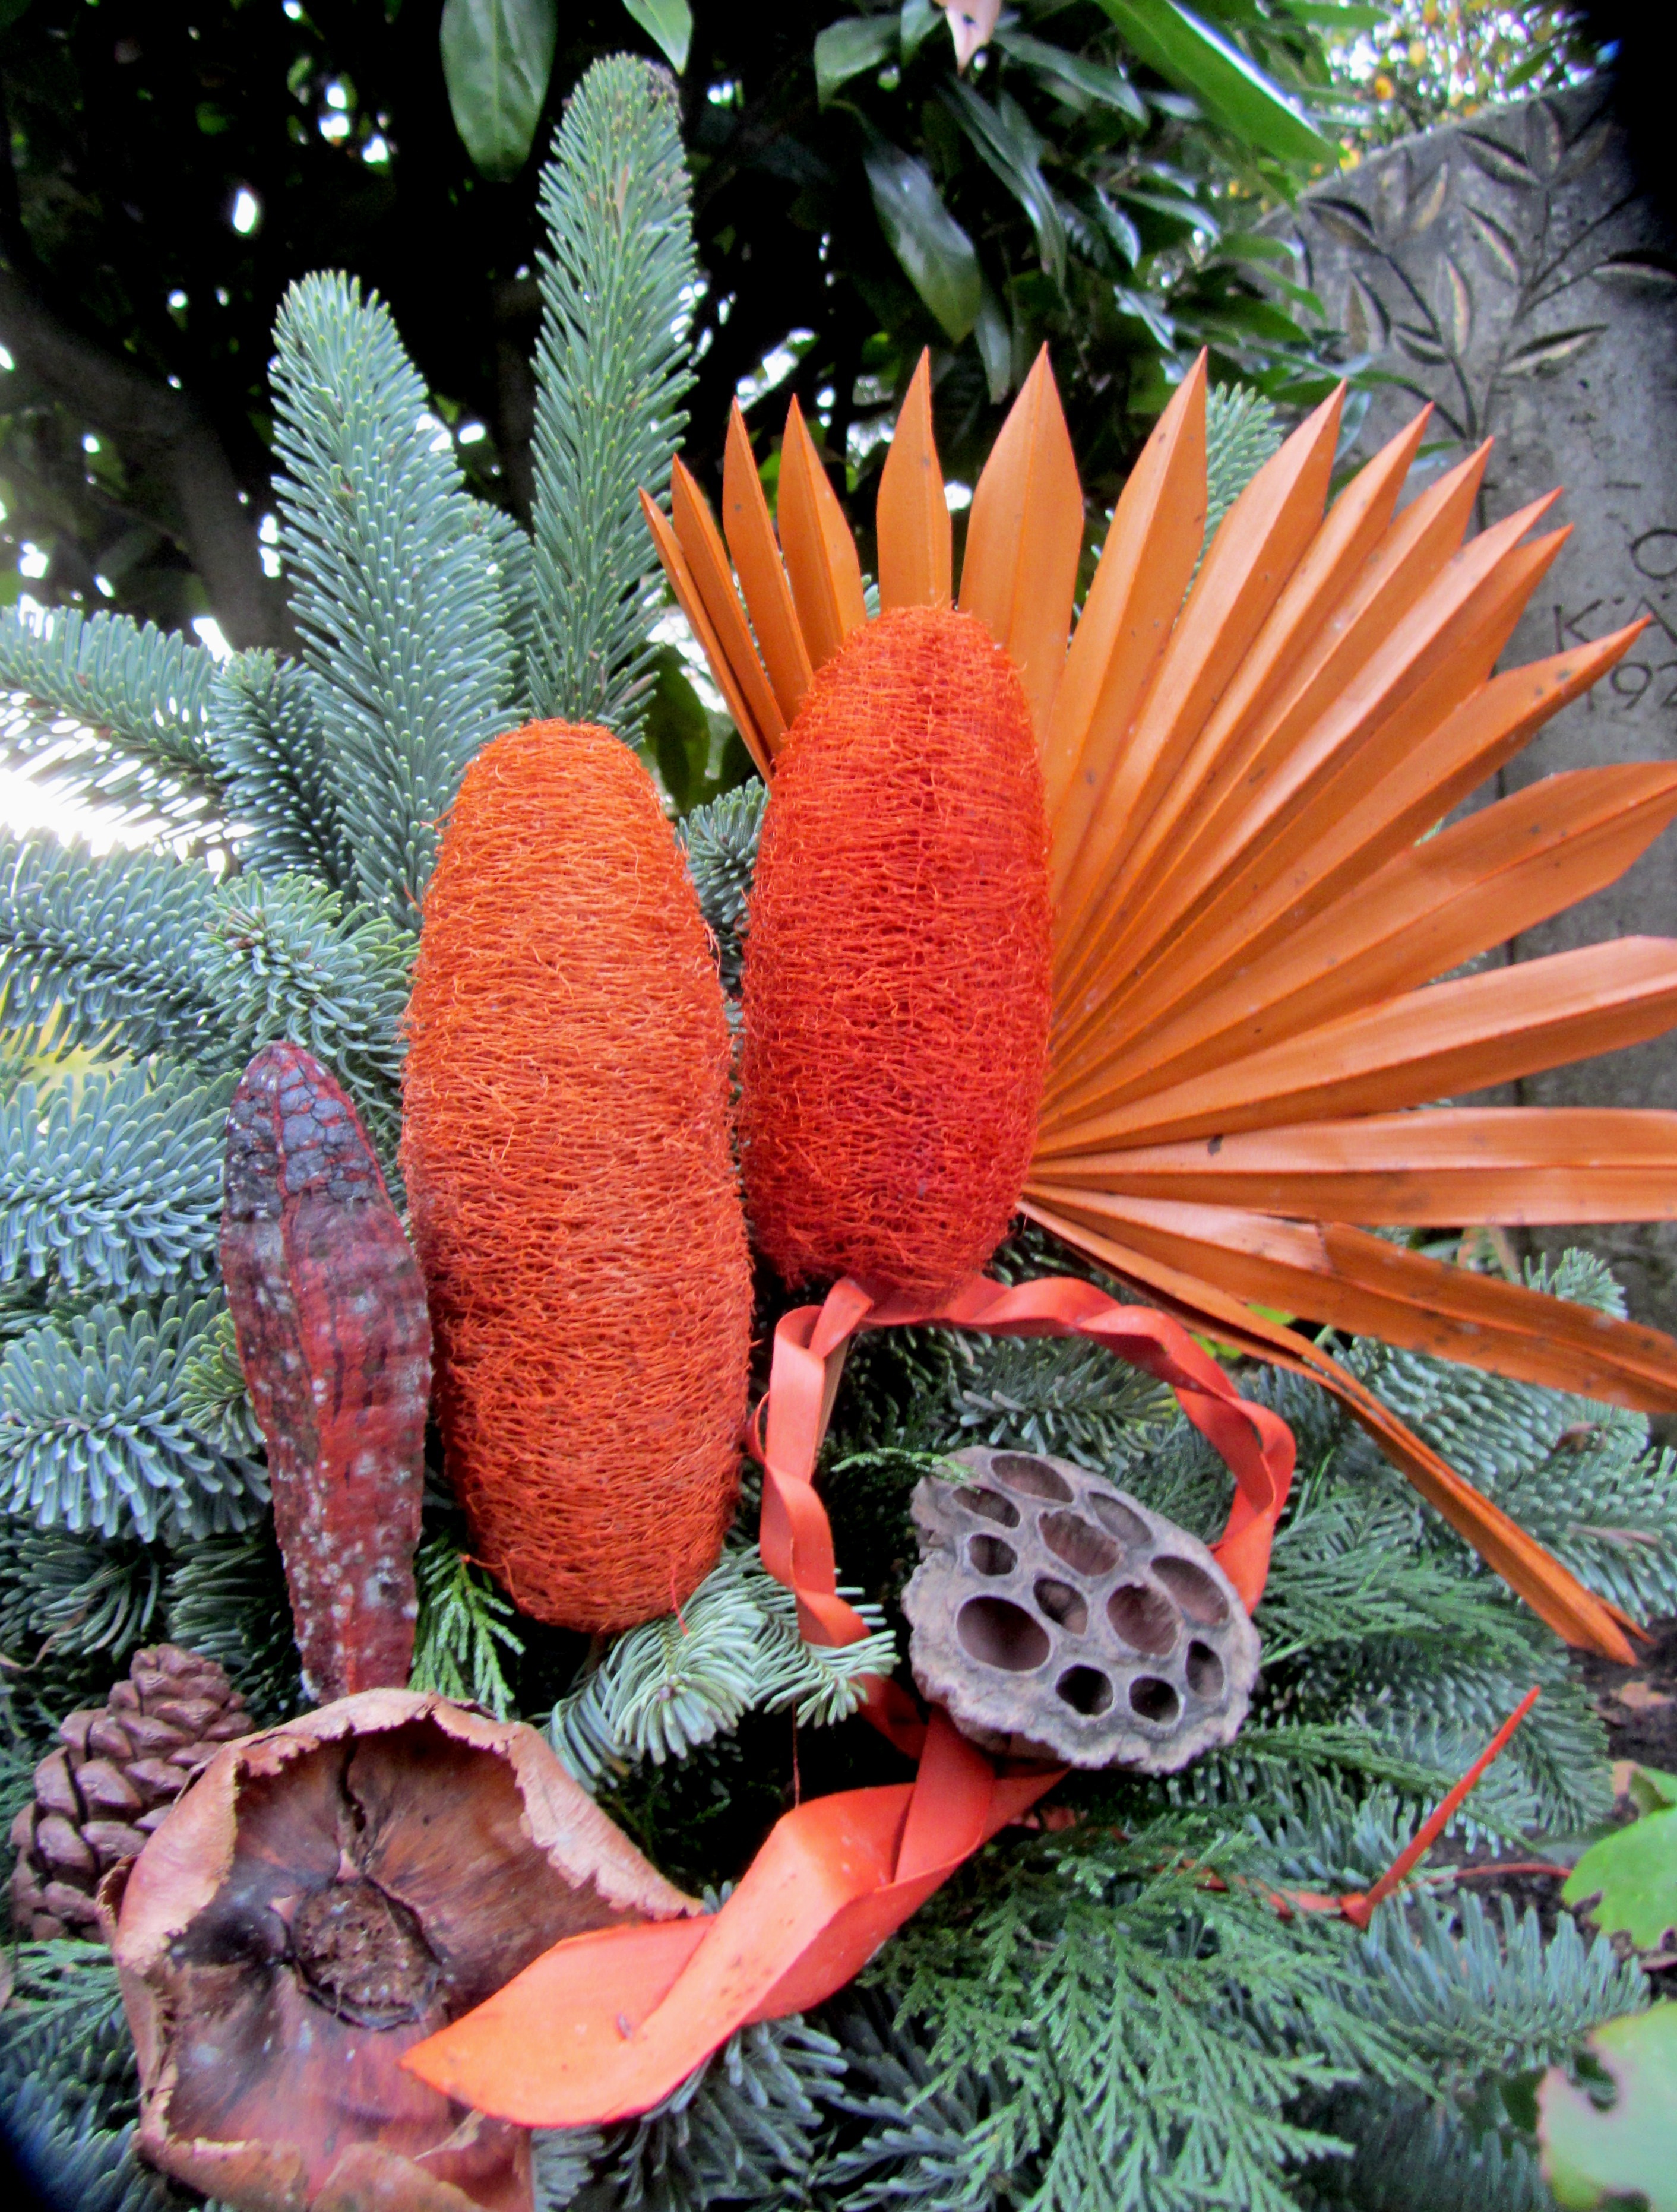
tree, plant, leaf, flower, produce, autumn, religion, botany, cemetery, flora, spiritual, arrangement, grave, faith, commemorate, christianity, carving, grabschmuck, flowering plant, all saints, all souls, land plant